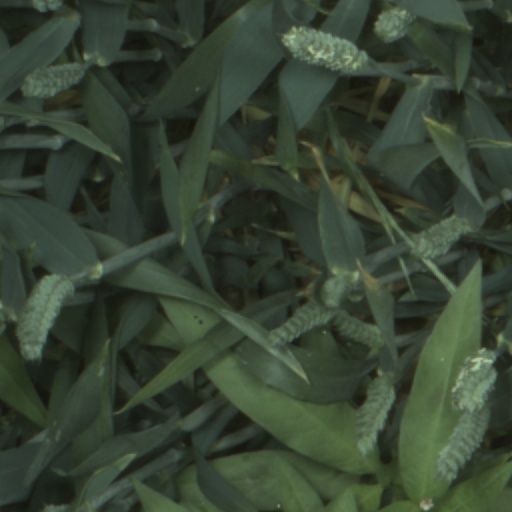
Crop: wheat